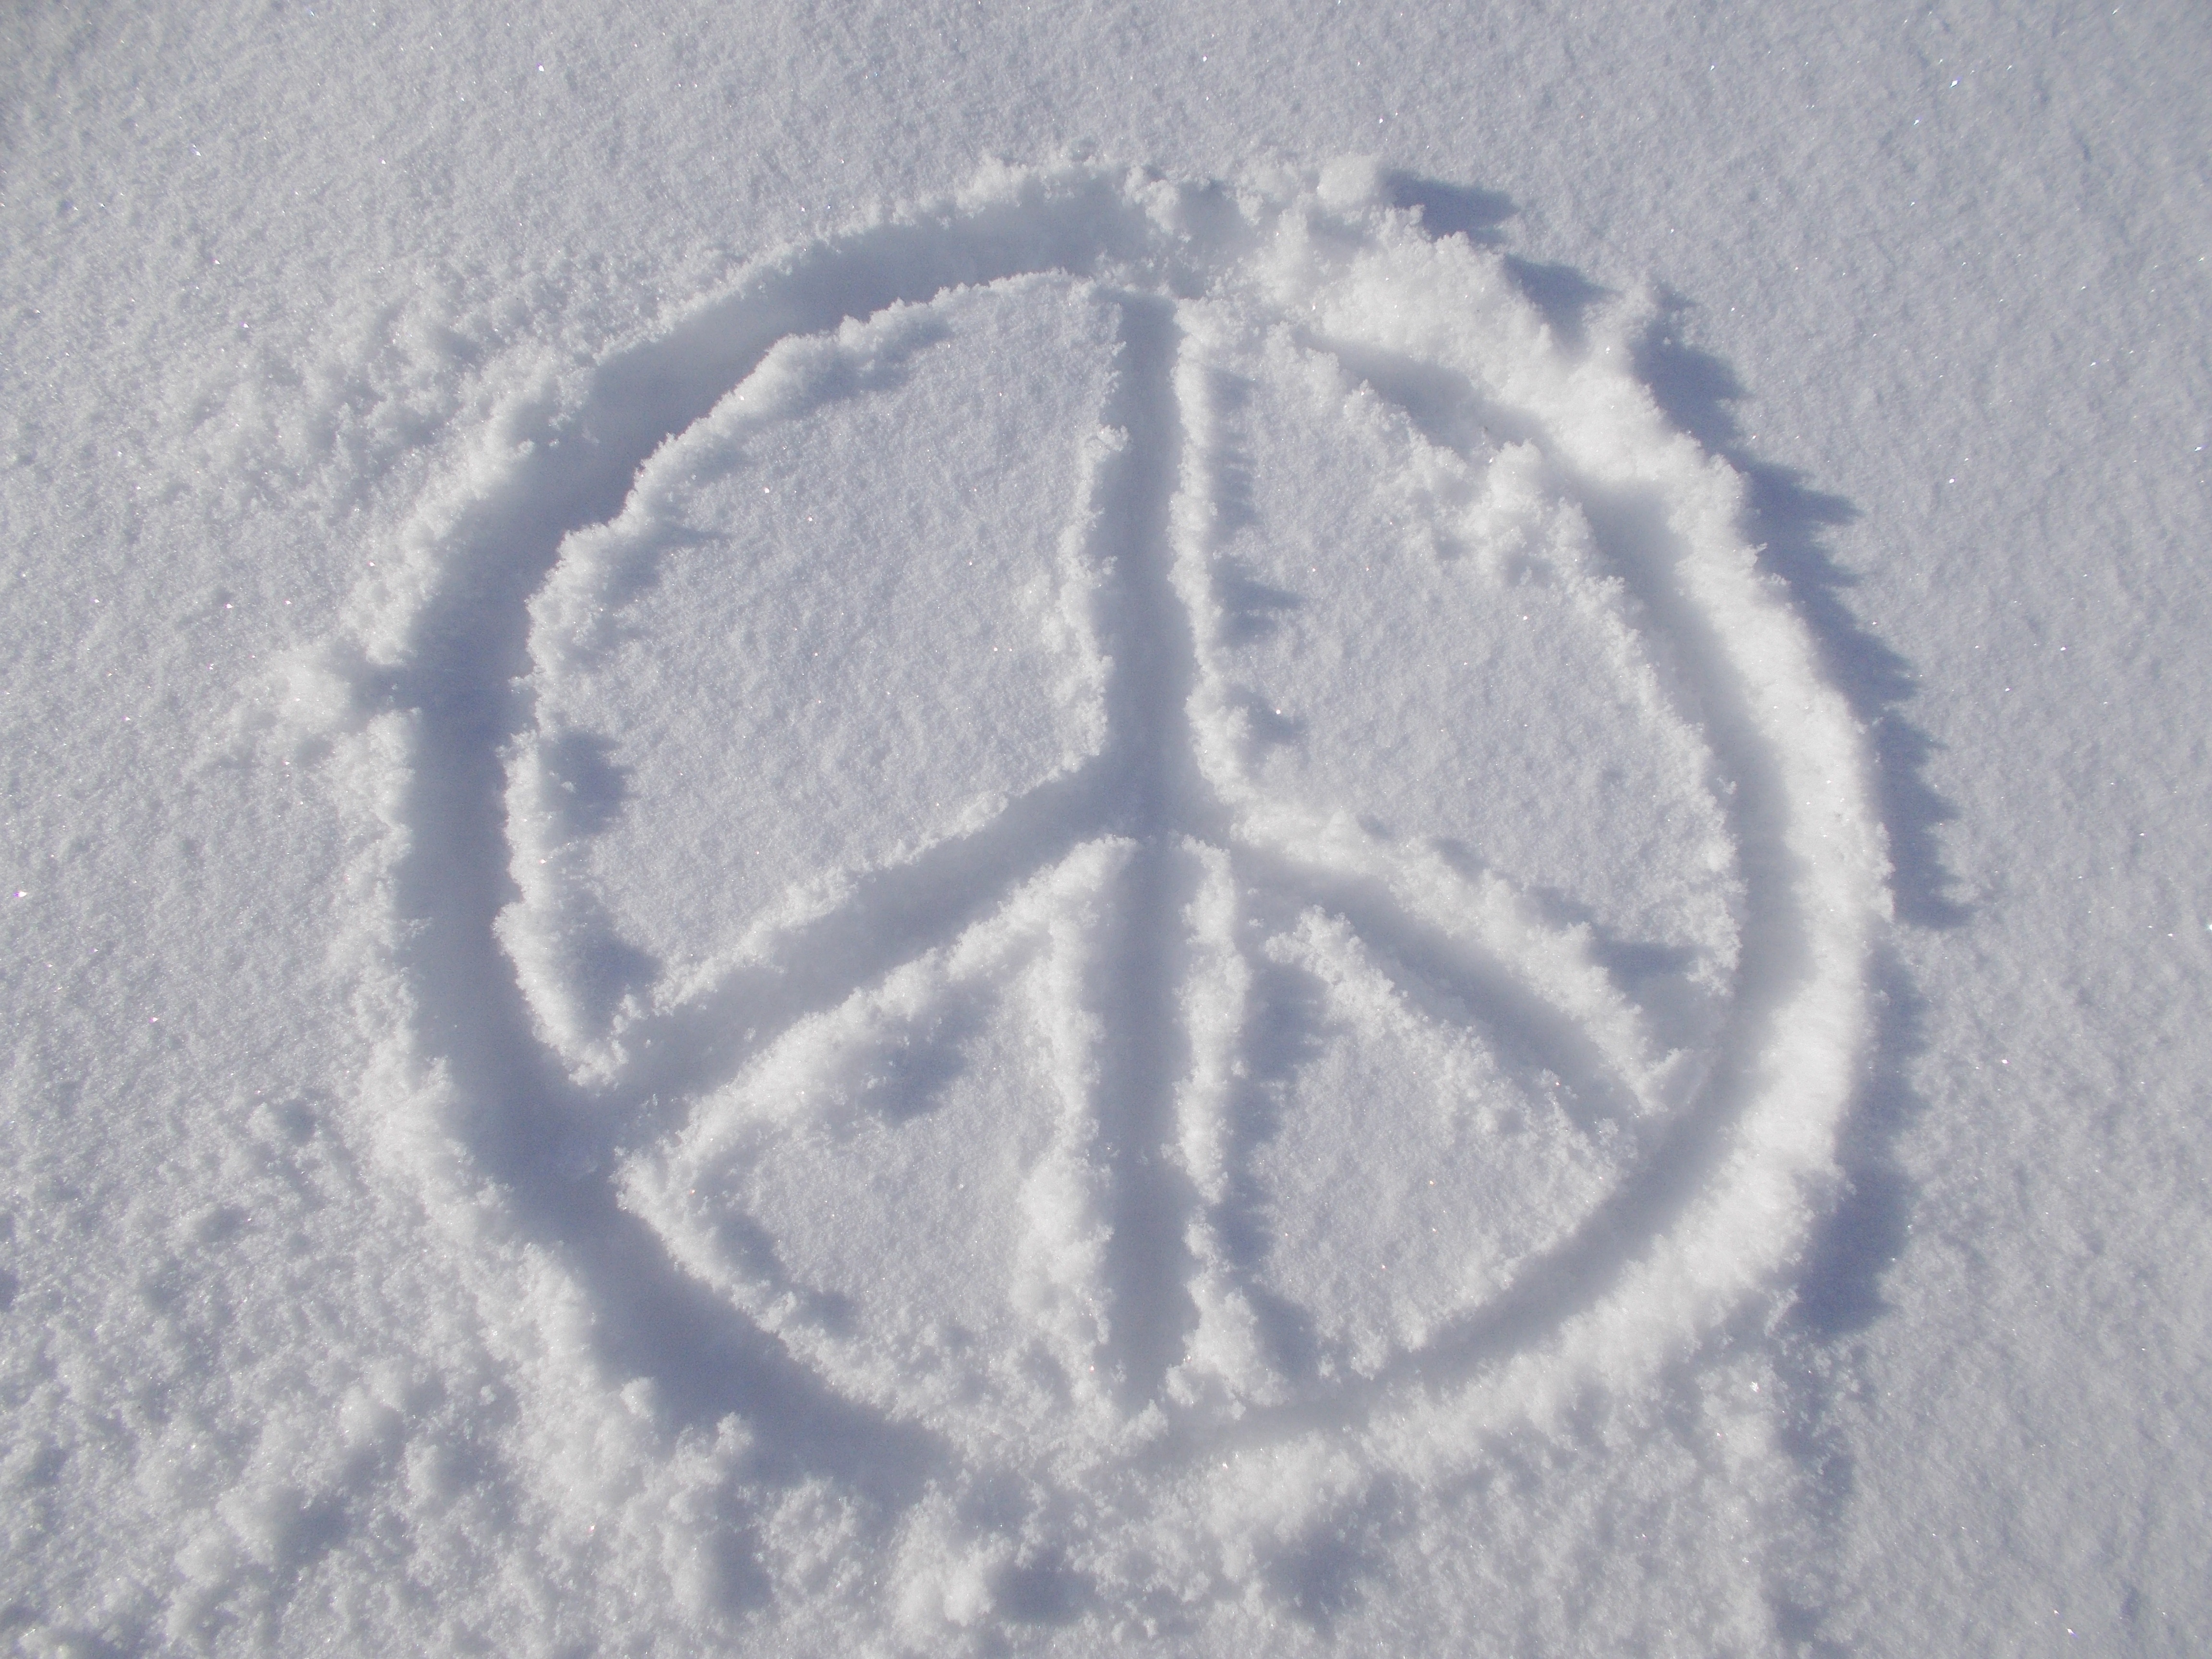
snow, winter, cloud, frost, symbol, weather, peace, blue, circle, freezing, peace sign, geological phenomenon